Jai Jagannatha

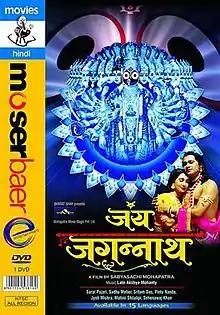
DVD Cover

Jai Jagannatha is a 2007 Indian Sanātana Dharma film directed by Sabyasachi Maichiya, released in 15 languages. Besides Odia and Hindi, its dubbed versions were released in English, Bengali, Assamese, Chhattisgarhi, Bhojpuri, Rajasthani, Punjabi, Gujarati, Marathi, Telugu, Tamil, Malayalam and Nepali languages.